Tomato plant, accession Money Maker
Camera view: tilt-top (135 deg); turntable rotation: 0 degrees
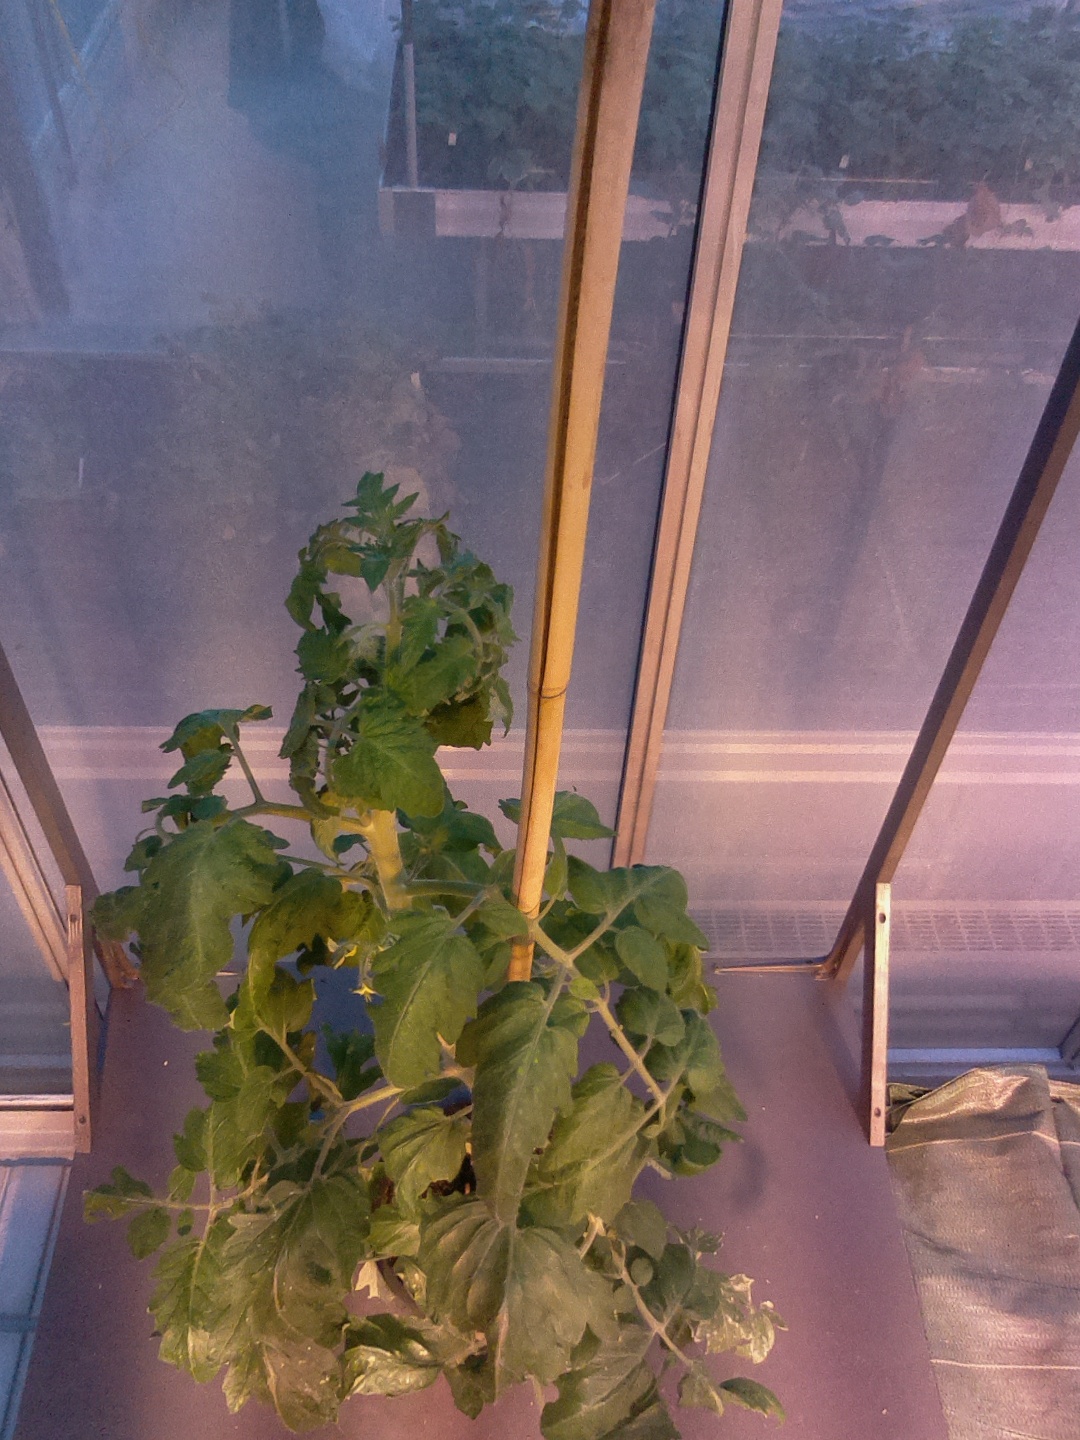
BBCH growth stage 69: End of flowering, 90%-100% of flowers open, more petals falling